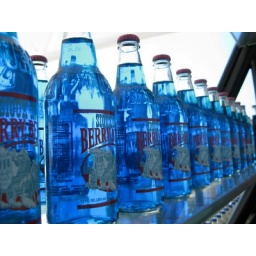
POPS in Arcadia OK blue soda bottle row